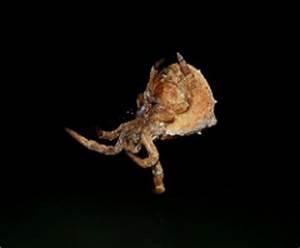
spider